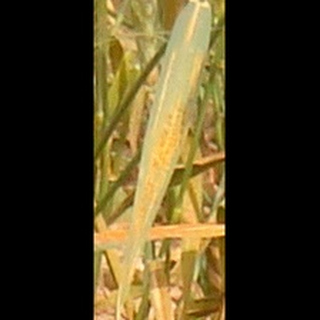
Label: wheat_brown_rust